Treaty of Allahabad

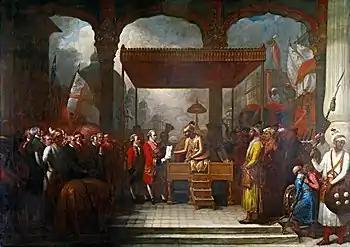
The Mughal emperor Shah Alam hands over the treaty of Allahabad to Robert Clive which transferred tax collecting rights in Bengal Subah to the East India Company, August 1765.

The treaty marked the political and constitutional involvement of the British in India. Based on the terms of the agreement, Alam granted the East India Company "Diwani rights", or the right to collect taxes on behalf of the Emperor from the eastern province of Bengal, Bihar and Orissa. These rights allowed the company to collect revenue directly from the people of Bengal, Bihar, and Orissa. In return, the Company paid an annual tribute of twenty-six lakh rupees while securing for Shah Alam II the districts of Kora and Allahabad. The tribute money paid to the emperor was for the maintenance of the Emperor's court in Allahabad. The accord also dictated that Shah Alam be restored to the province of Varanasi as long as he continued to pay a certain amount of revenue to the company. Awadh was returned to Shuja-ud-Daula, but Allahabad and Kora were taken from him. The Nawab of Awadh Shuja ud Daulah also had to pay fifty lakhs of rupees as war indemnity to the East India Company.